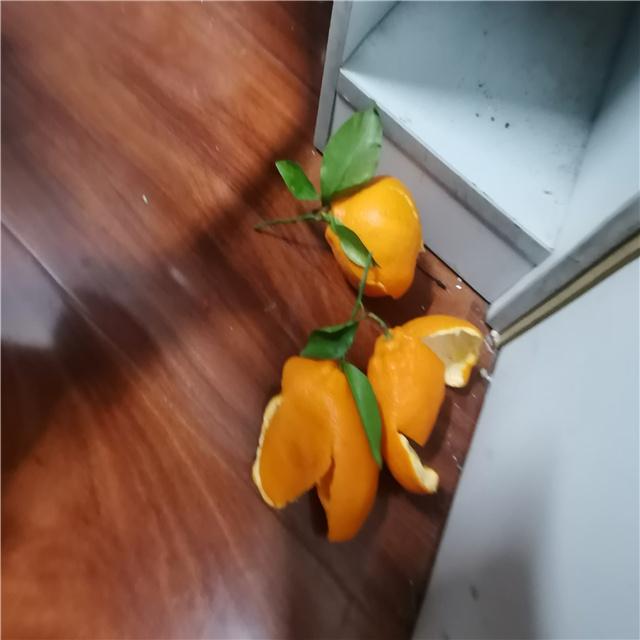
Label: peels